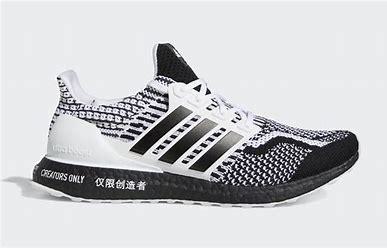
Brand: Adidas
Model: Ultraboost 5 DNA